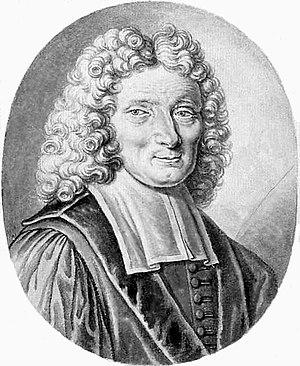
Charles Drelincourt le Jeune (1633-1697) français médecin
Charles Drelincourt, né le 1ᵉʳ février 1633 à Paris et mort le 31 mai 1697 à Leyde, est un médecin, anatomiste et professeur de médecine français. Il est recteur de l'université de Leyde.